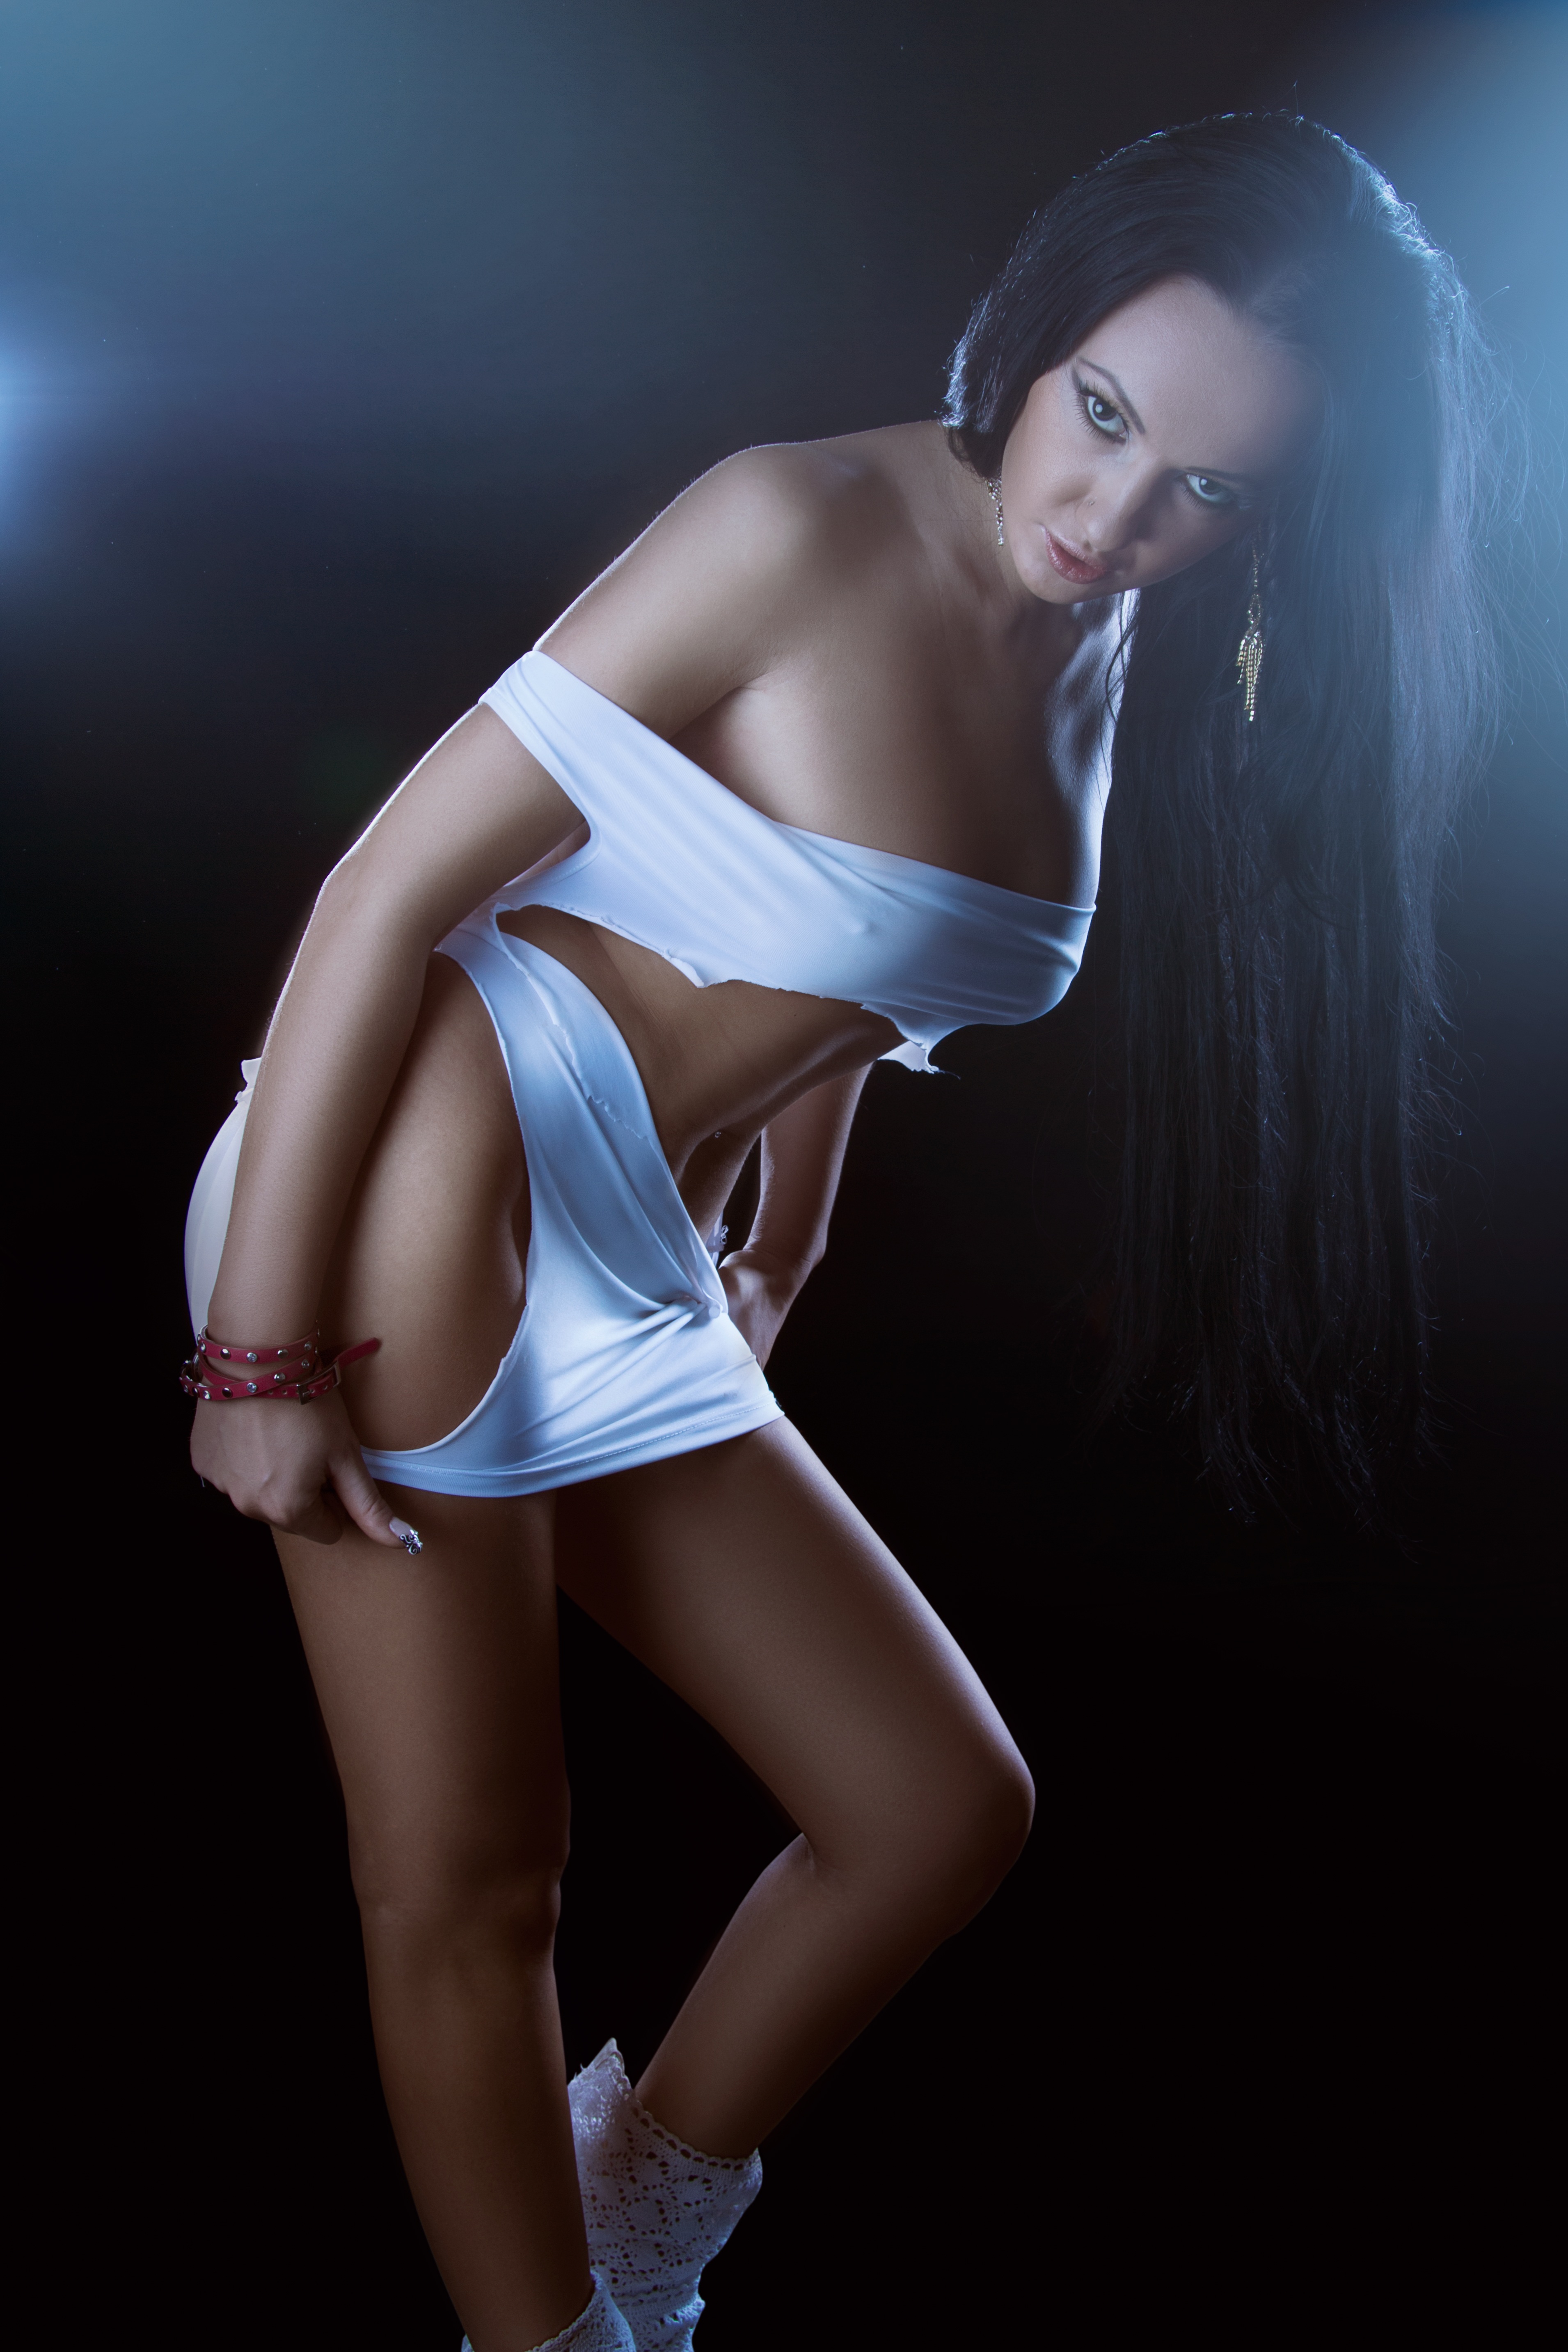
person, girl, woman, hair, leather, photography, dry, female, leg, model, fashion, clothing, lady, temptation, hairstyle, shirt, human body, lingerie, black hair, girls, dress, women, hands, fingers, thigh, beauty, sexy, nude, style, image, naked, body, posture, photoshoot, breast, dark background, cosmetics, erotic, erotica, tempting, female hands, abdomen, photo shoot, photo session in ragged clothes, torn shirt, lacerated, ragged dress, sense, undergarment, art model, supermodel